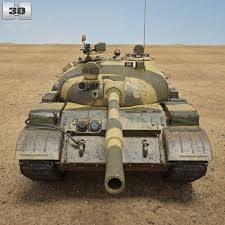
Label: T-62